Harry David Lee

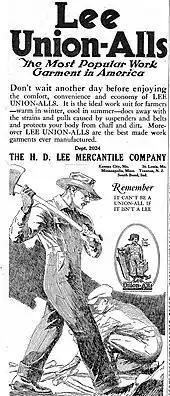
A Lee Union-Alls advertisement

Lee was born in 1849 in Vermont and attended school in South East Randolph, he moved to Galion, Ohio, in 1867 where he worked as a hotel clerk and parlayed early business success selling circular knitting machines into the purchase of Central Oil Co. of Galion. Later the Standard Oil Company purchased the refinery and he remained for a time as president. He then retired, having accumulated a fortune in his thirties.